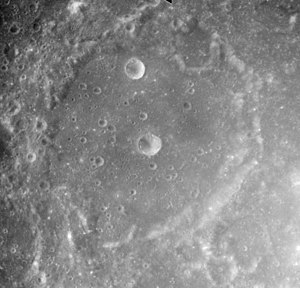
Babcock (månekrater)
Babcock er et nedslagskrater på Månen. Det befinder sig på Månens bagside ved den nordøstlige rand af Mare Smythii og sydøst for Mare Marginis. Det er opkaldt efter den amerikanske astronom Harold D. Babcock.